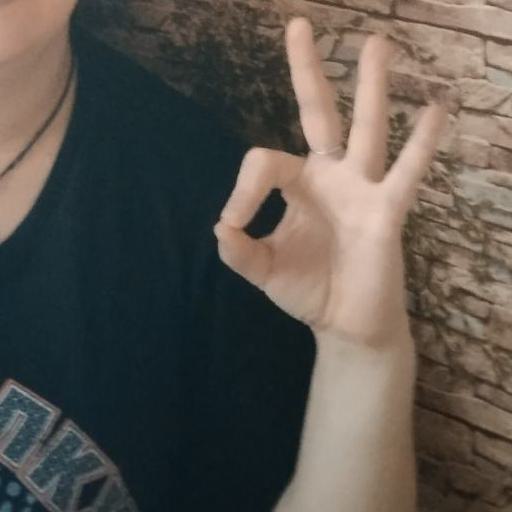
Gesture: ok